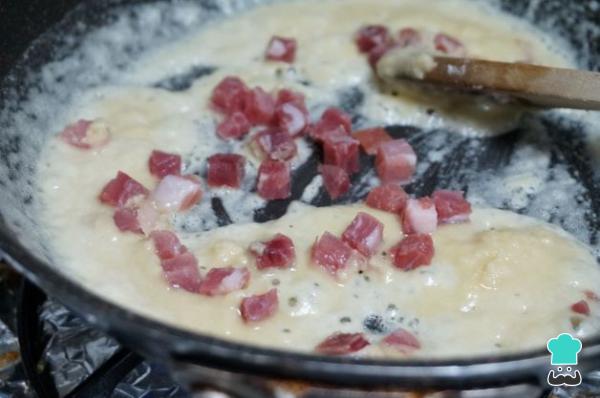
Añade los tacos de jamón, remueve para que suelten un poco de sabor y empieza a añadir la leche. Mezcla enseguida para que no se hagan grumos, sigue añadiendo más leche y así hasta que observes que queda una masa cremosa. Deja unos 10 minutos más o menos.Truco: la cantidad de leche puede variar.